In an Antique Land

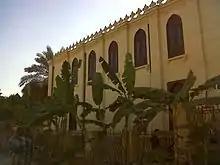
The Ben Ezra Synagogue, in which the documents Ghosh studied were found

Ghosh leaves Egypt in 1981, spending time during the next several years honing his Arabic and learning the dialect Ben Yiju uses in his own documents. In 1988, he returns to the two villages. To Ghosh's relief, this dialect is similar to the spoken language within Lataifa and Nashawy.